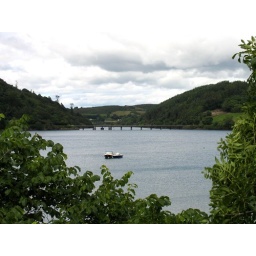
This is the view from the kitchen of the house we were renting in Union Hall. Not too shabby is it.